Painted Skin: The Resurrection

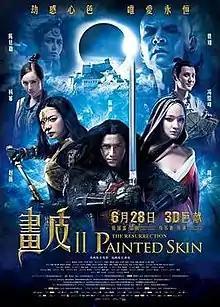
Promotional poster

Painted Skin: The Resurrection is a 2012 Chinese fantasy action film directed by Wuershan, starring Zhou Xun, Chen Kun, Zhao Wei, Feng Shaofeng and Yang Mi. The film reunites most of the original cast of the 2008 film "Painted Skin"., acting as a sequel to the original film in a new storyline and characters with some degrees of connection.